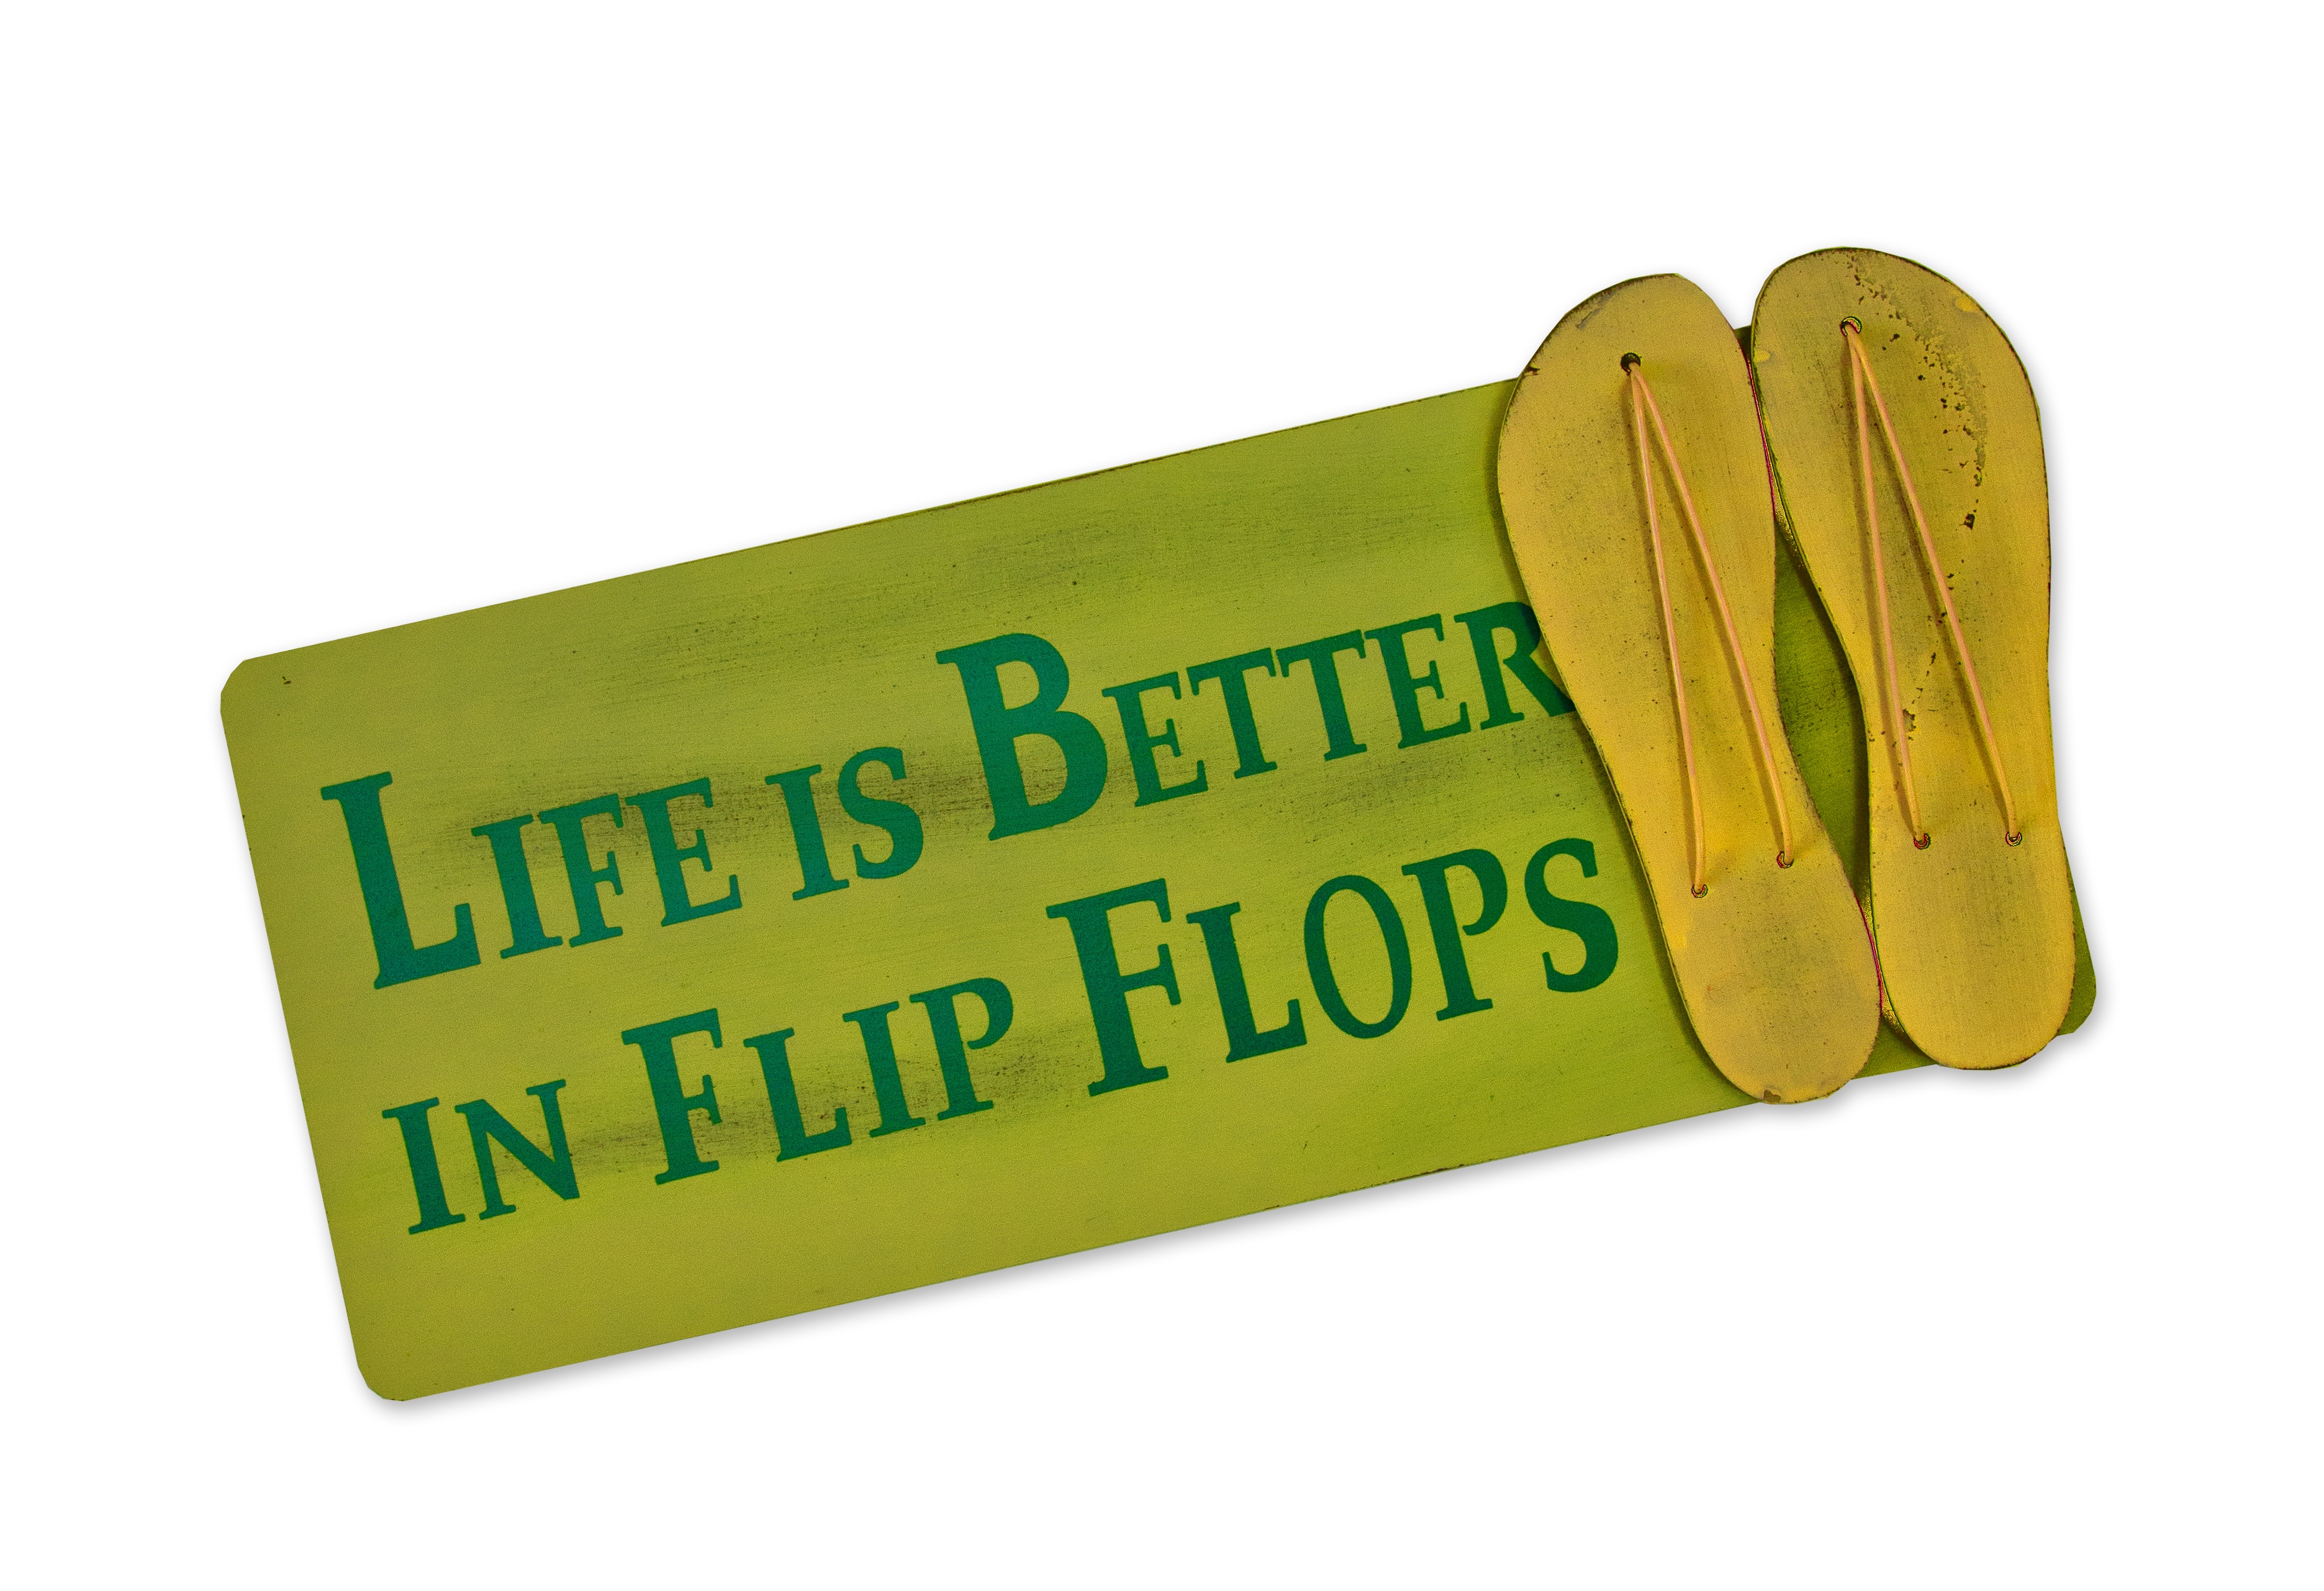
summer, live, decoration, yellow, label, brand, shoes, happiness, shield, postcard, funny, greeting card, pleasure, friendly, saying, better, way of life, flip flops, proverbs, fashion accessory